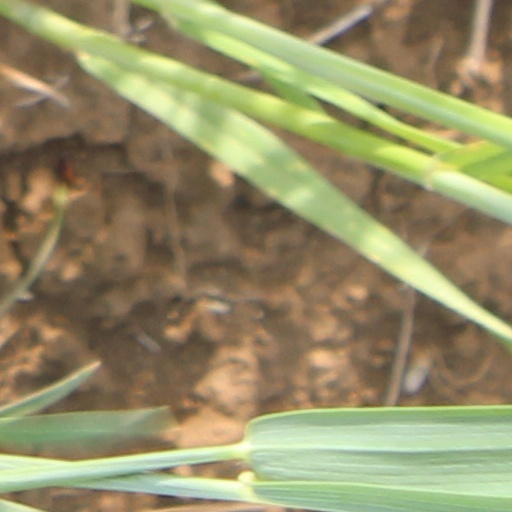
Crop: wheat